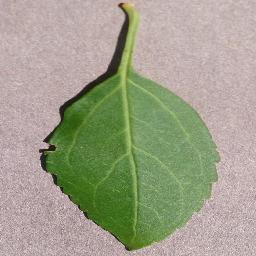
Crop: cherry
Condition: (including_sour)_healthy